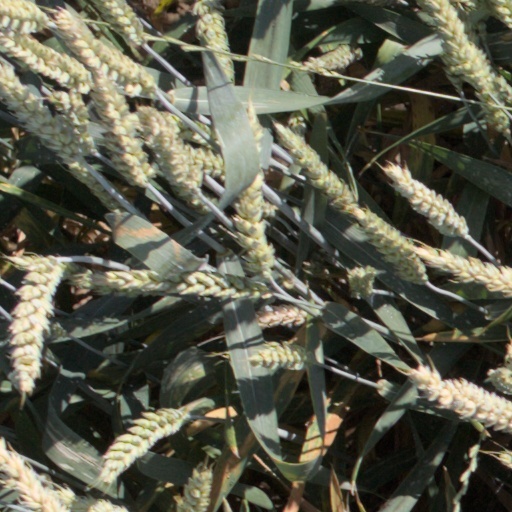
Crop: wheat